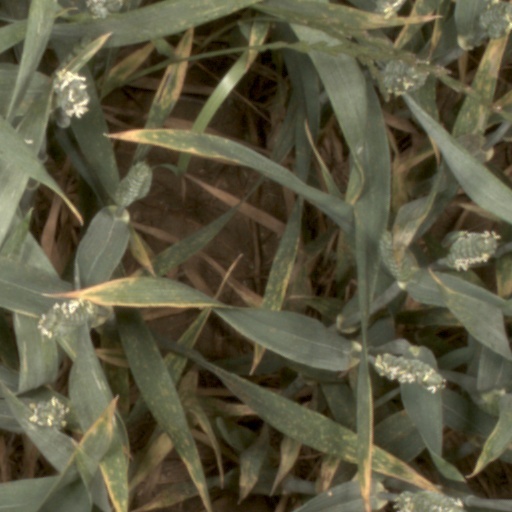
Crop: wheat